Earl Long

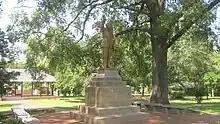
Grave of Earl Kemp Long in Winnfield, Louisiana

Long surfaced at the top of the state again in 1955–1956, when he scored an easy victory for governor over a field that included Mayor of New Orleans deLesseps Story "Chep" Morrison Sr., a law partner of Hale Boggs; state highway director Fred Preaus of Farmerville, the choice of outgoing Governor Robert Kennon; former state police superintendent Francis Grevemberg; and businessman James M. McLemore of Alexandria. As Louisiana governors rarely won in the first primary, Long's first response on his victory was, "Huey never done that, did he?" In his second race for the office, McLemore ran on a primarily racial segregationist platform, following the ruling by the US Supreme Court in "Brown v. Board of Education" (1954) that segregated public schools were unconstitutional.